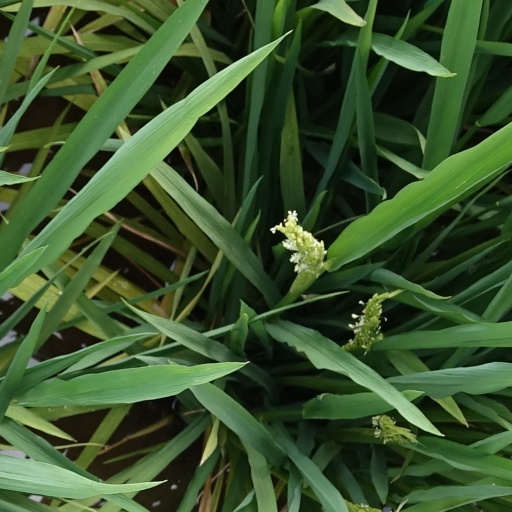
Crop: rice